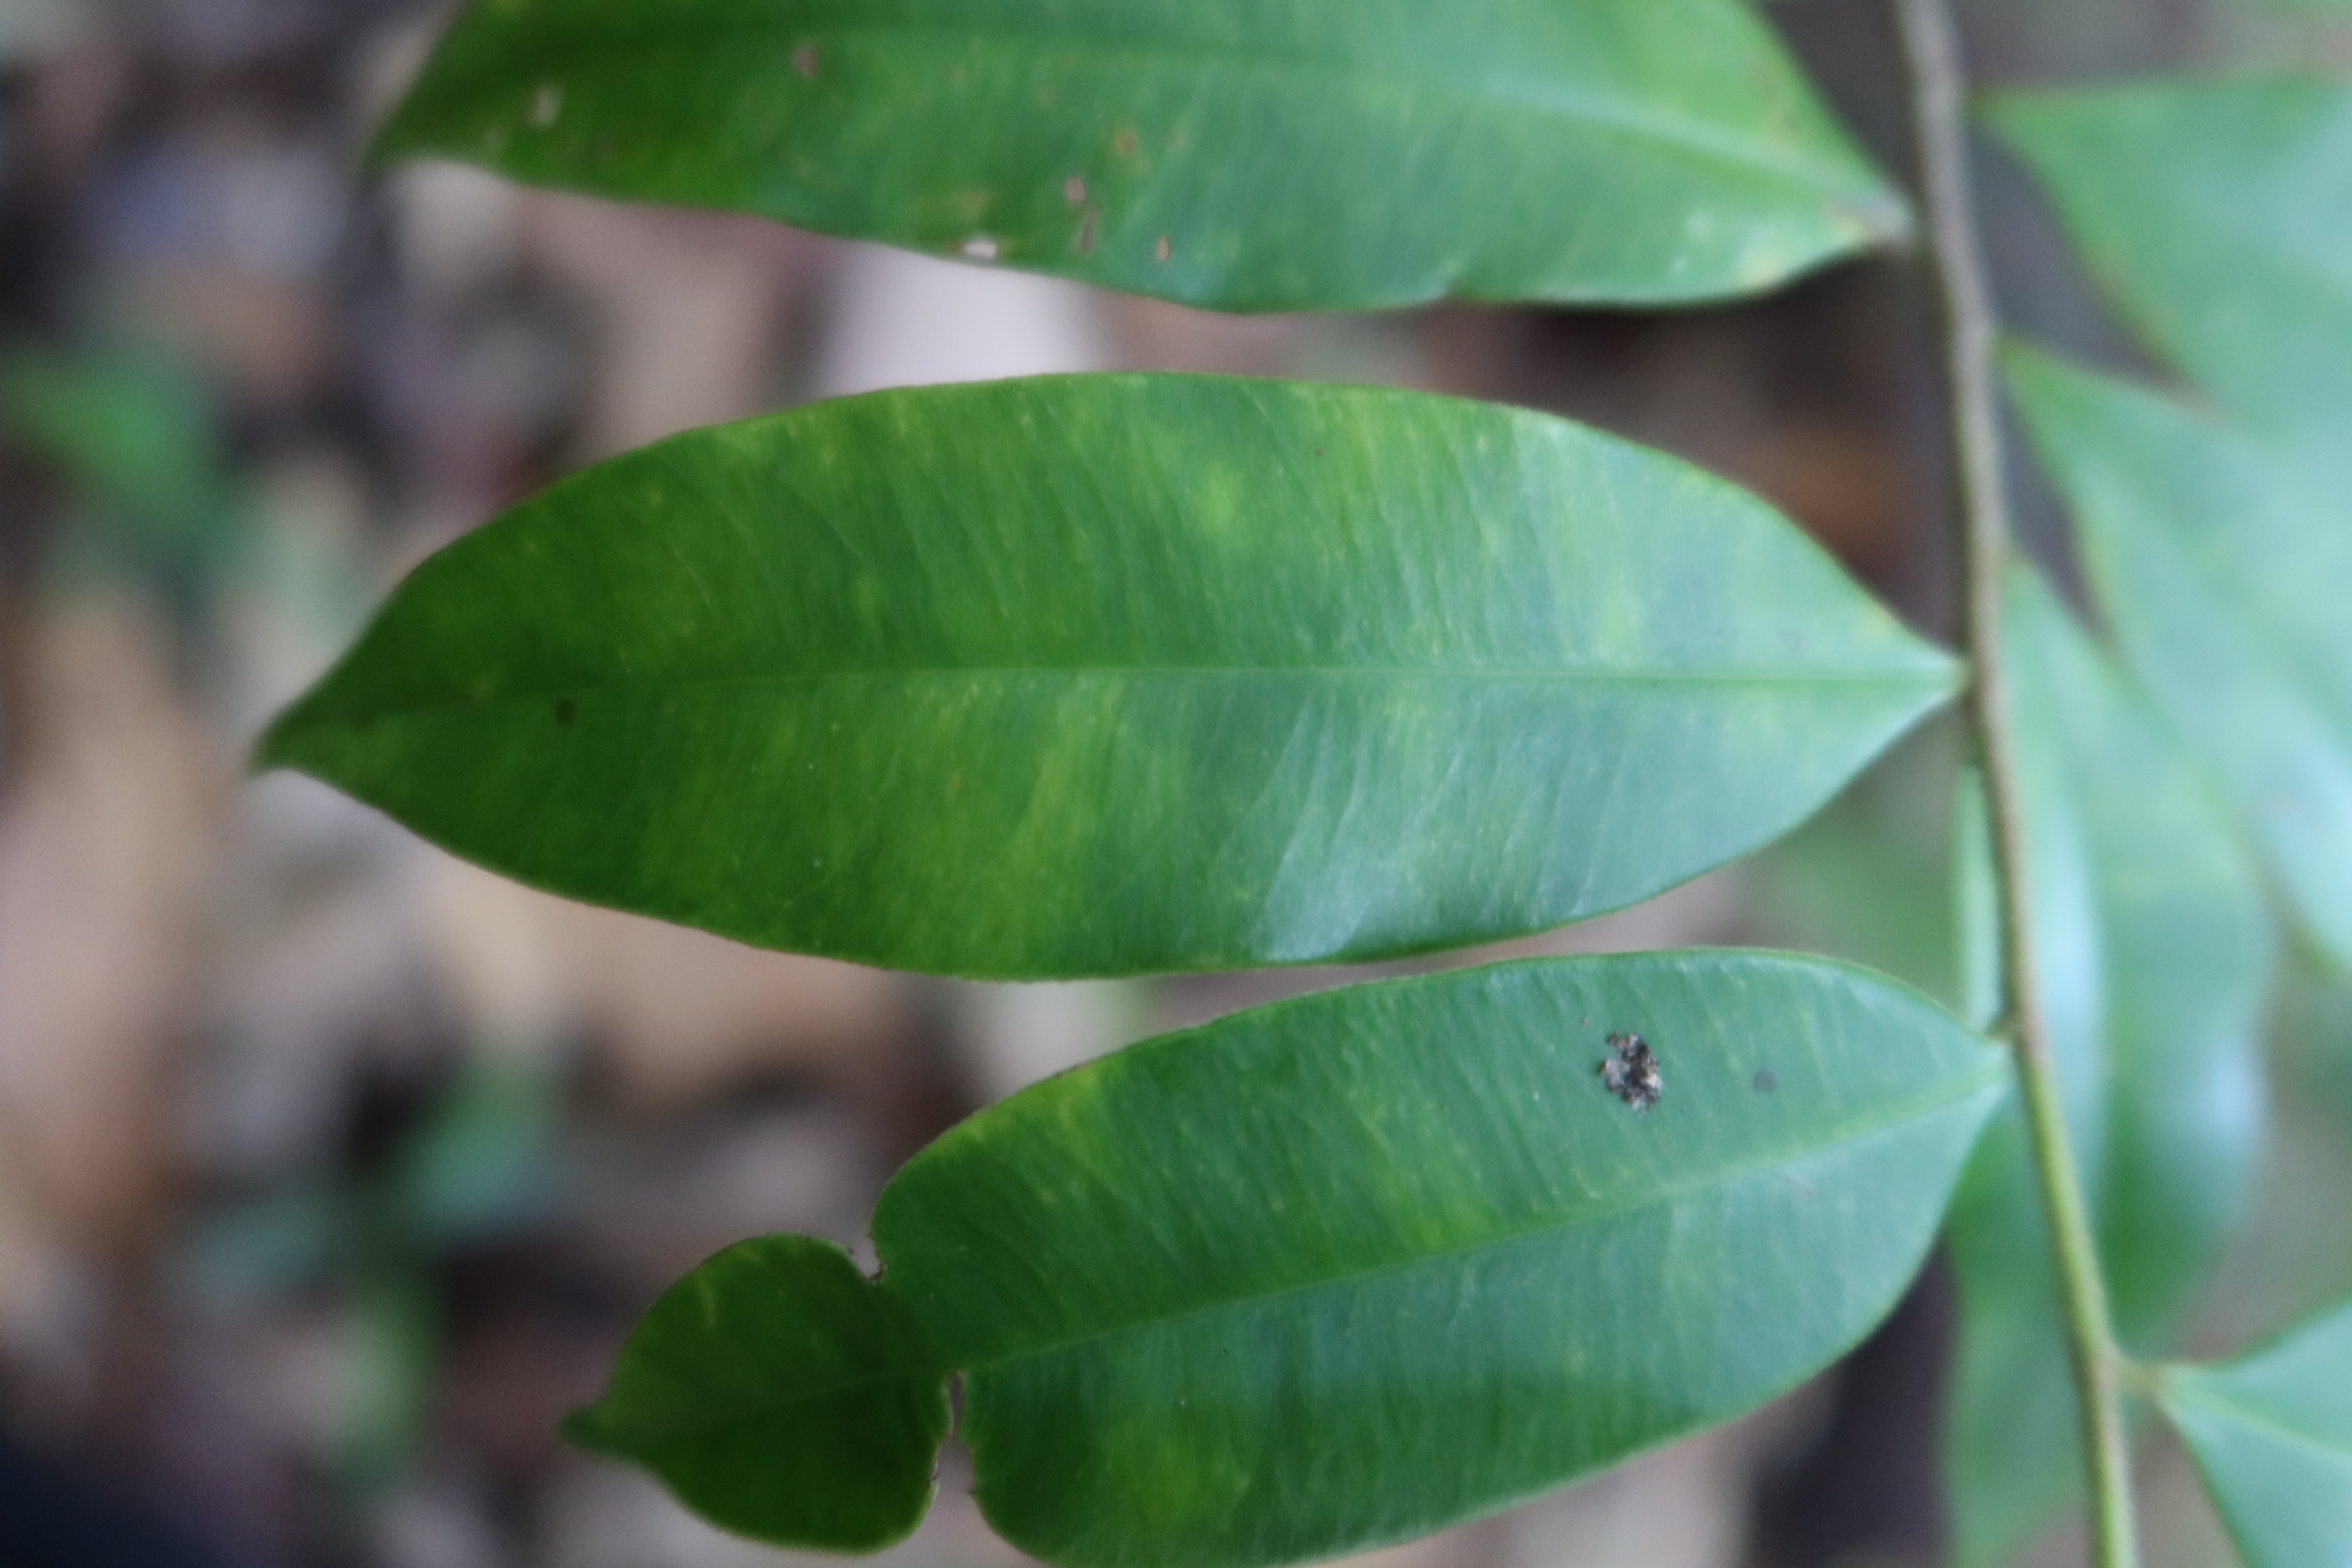
Label: Black spots